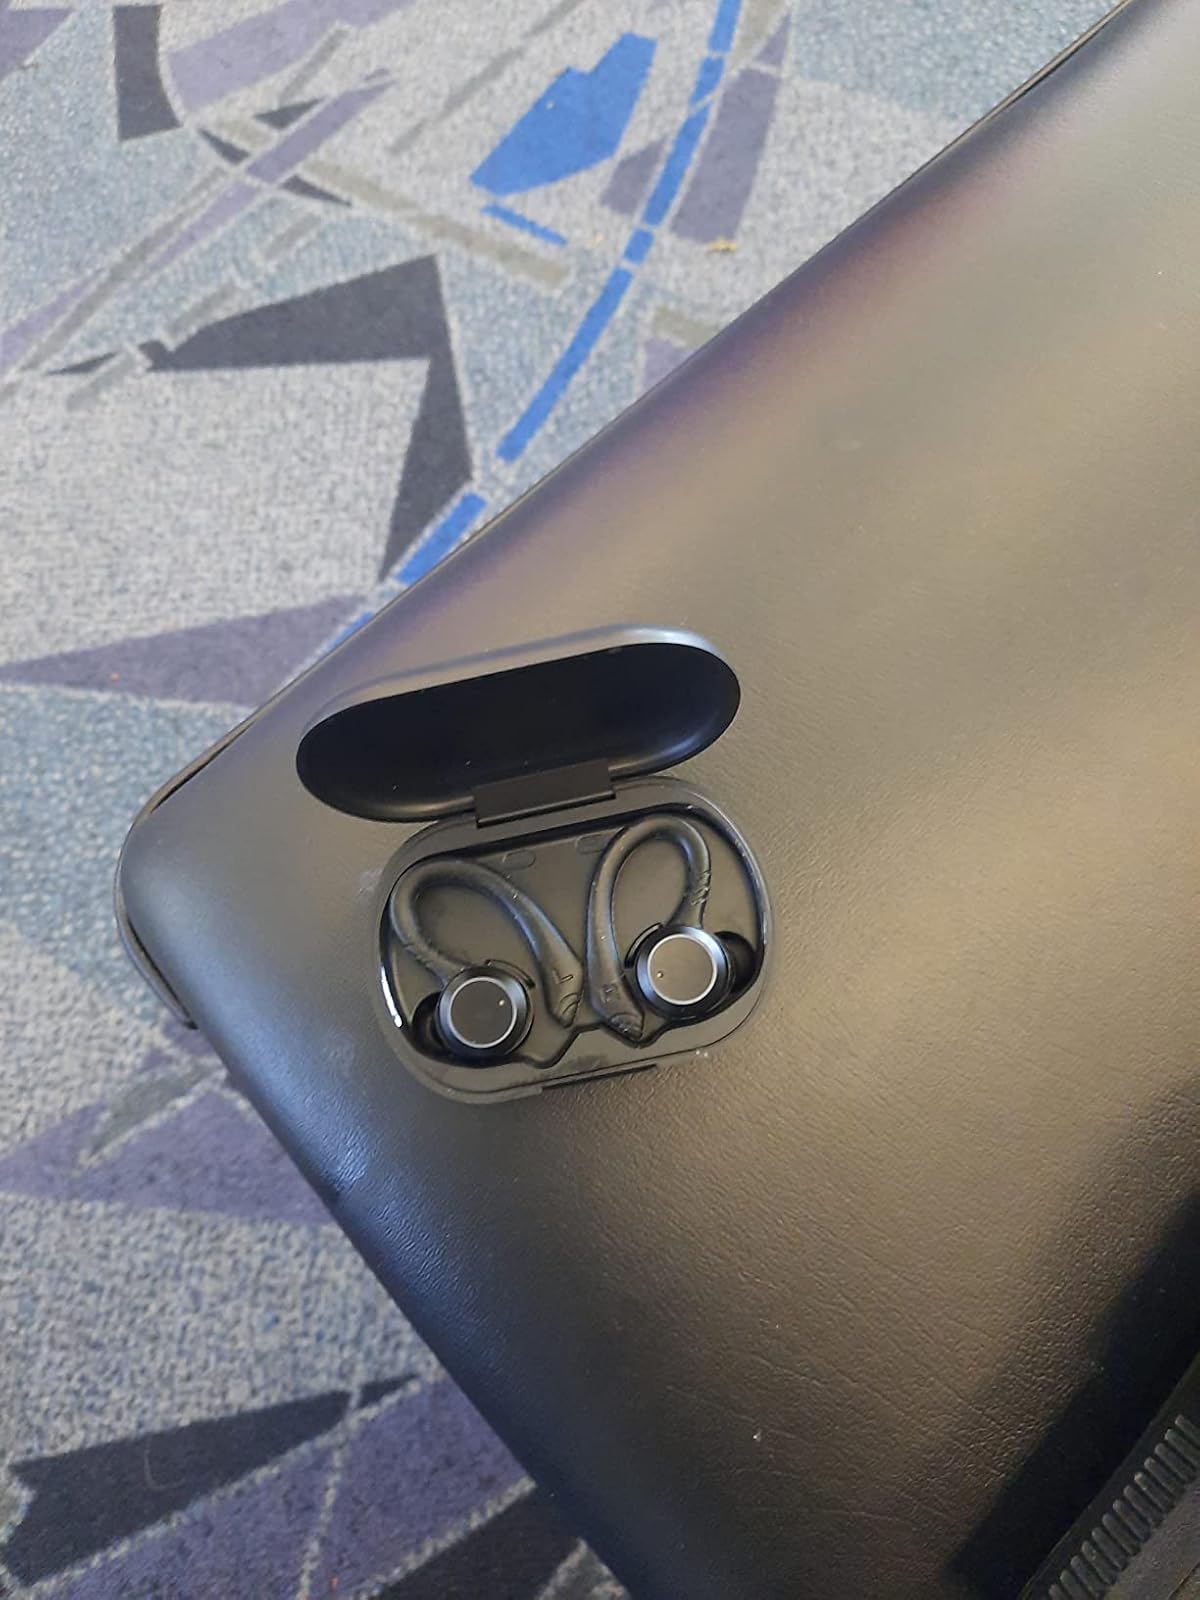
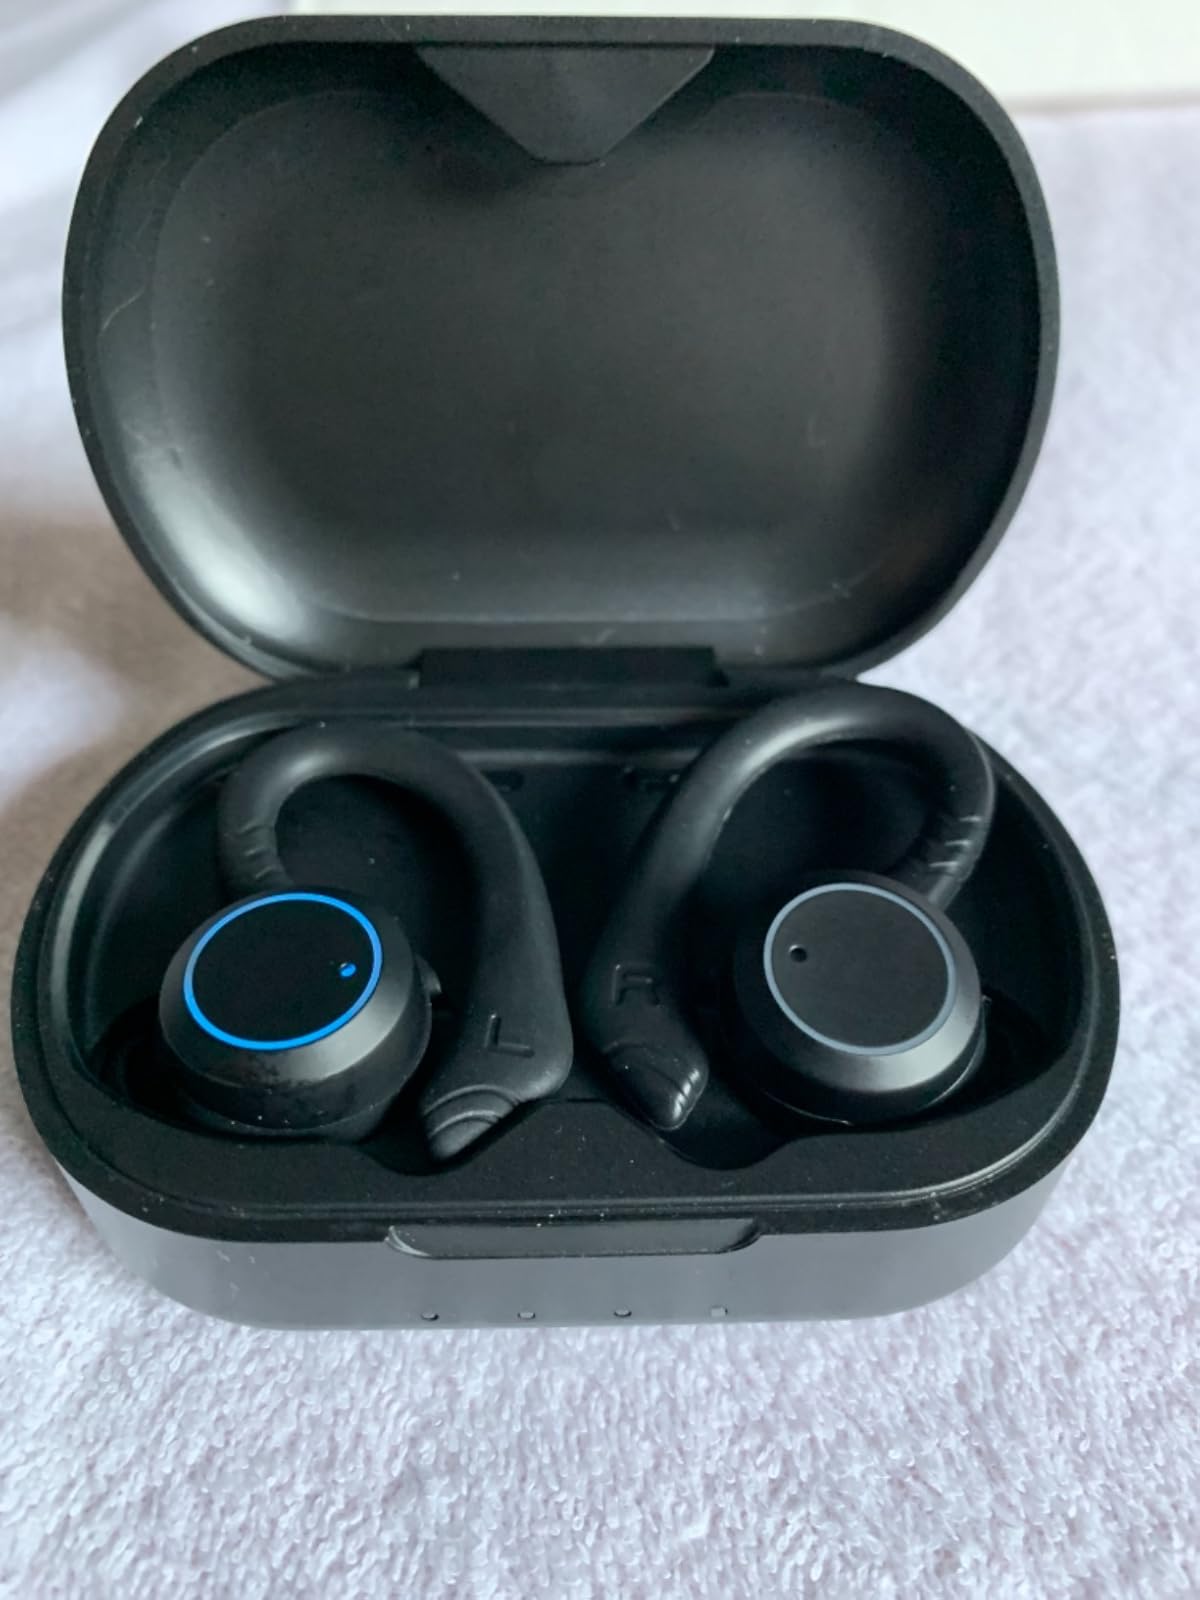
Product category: earbuds
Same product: yes